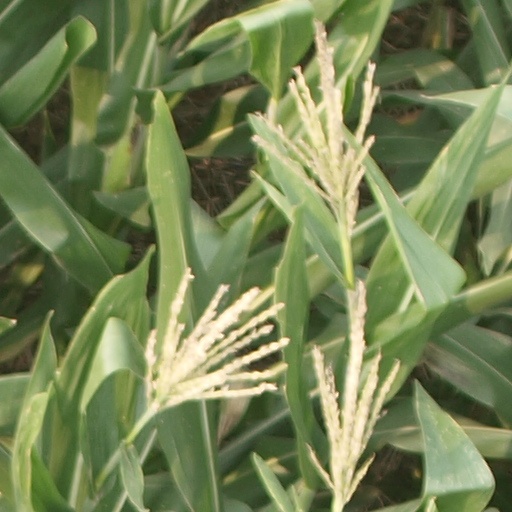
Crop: maize; corn